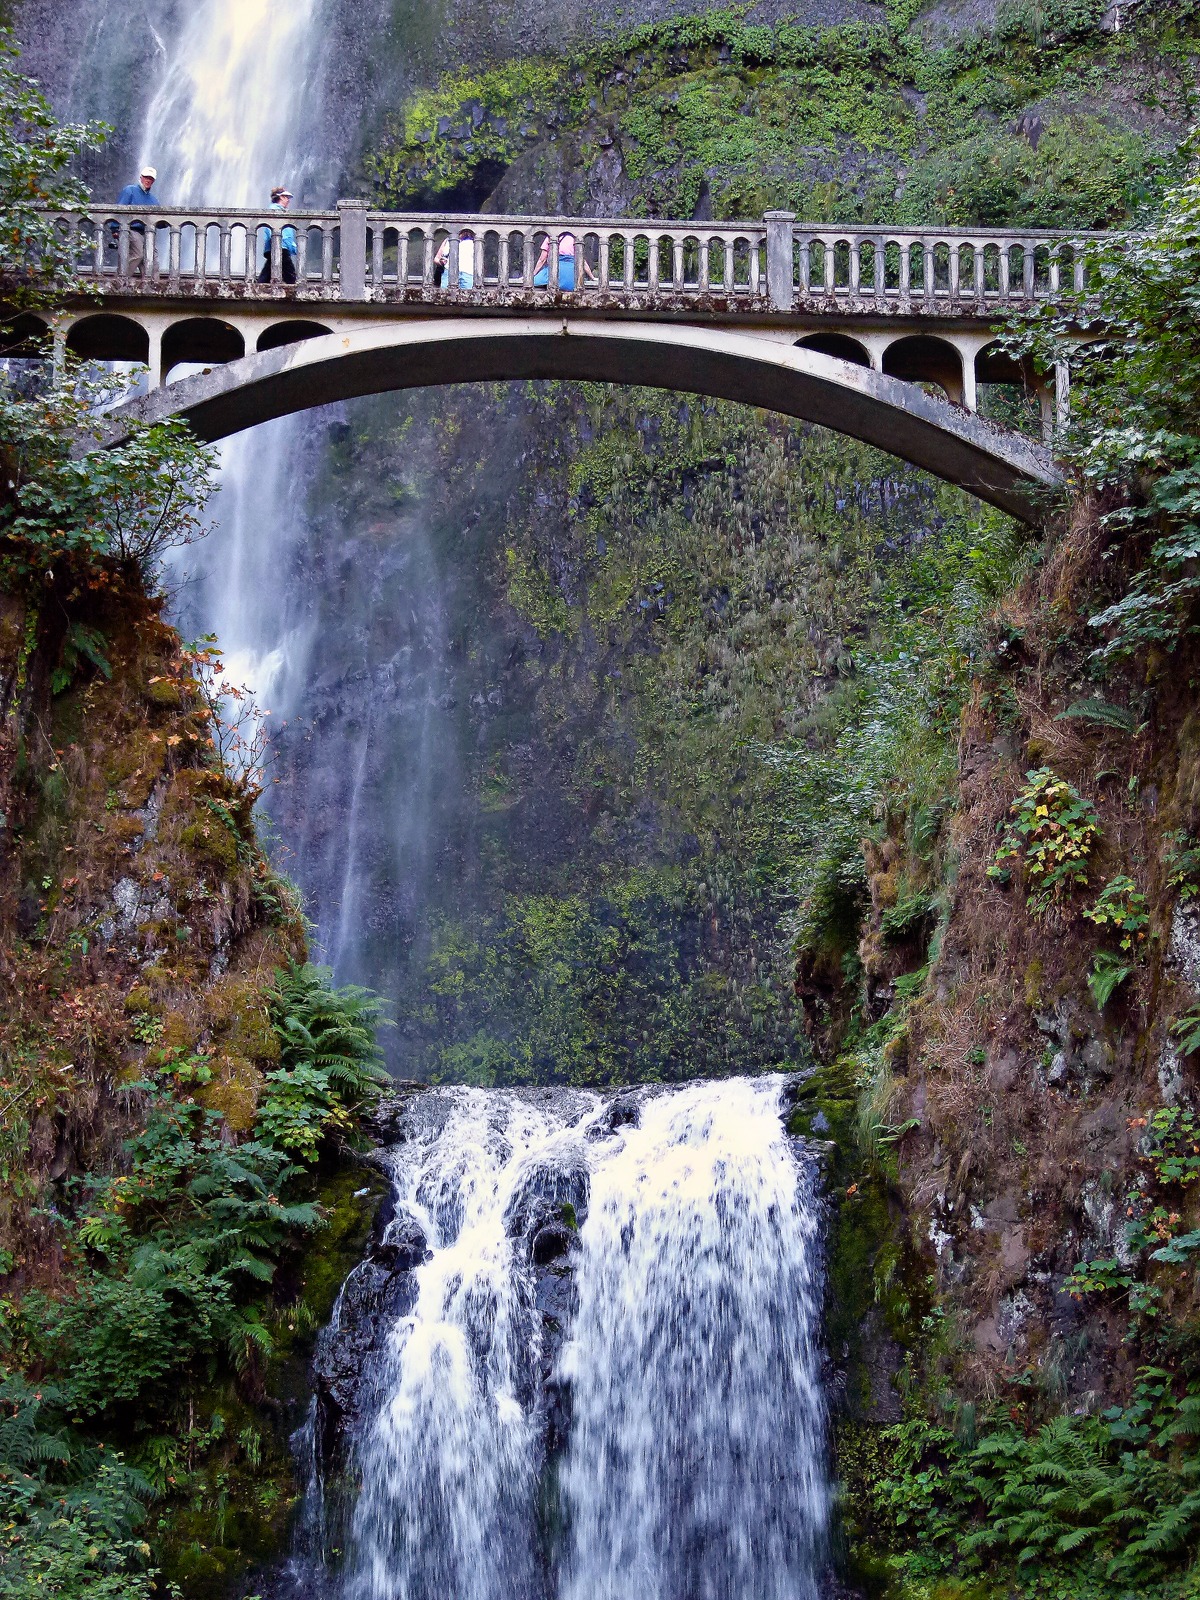
landscape, water, nature, waterfall, bridge, scenic, usa, body of water, wasserfall, water feature, watercourse, oregon, stone bridge, old bridge, arch bridge, devil's bridge, columbia river gorge, multnomah falls